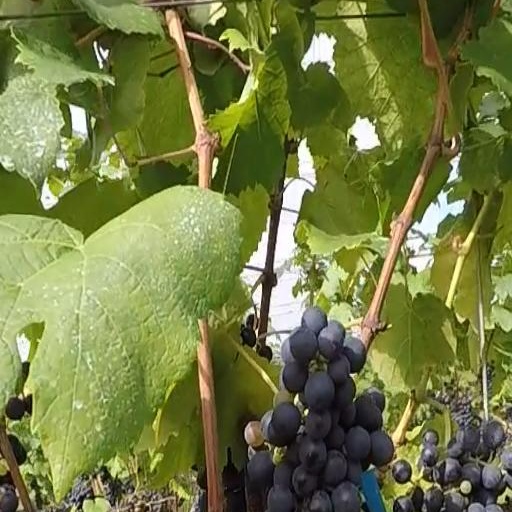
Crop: grape